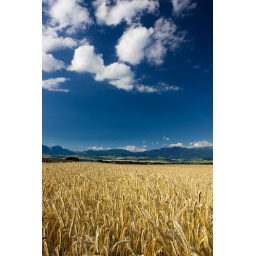
Wheat field in the wind with blue sky